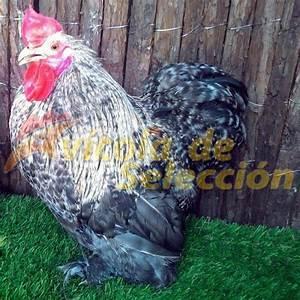
chicken